St. Peter's Mission Church and Cemetery

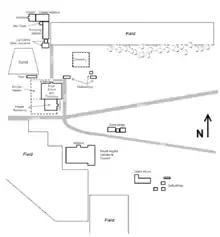
Map of St. Peter's Mission ("not to scale") circa 1907.

To visit the St. Peter's Mission site, drive on Interstate 15 south from Great Falls, Montana. Leave the interstate highway at exit 256. The first intersection is with Mission Road (also known as the Simms-Cascade Road). Turn right (north) onto Mission Road/Simms-Cascade Road. Drive about on this gravel road. Mission Road diverges to the left. Drive another to St. Peter's Mission. (If you reach Trout Creek Road, you have driven too far.) A small sign by the side of the road marks the entrance gate to the site, and provides a limited history of St. Peter's Mission.